Boyash

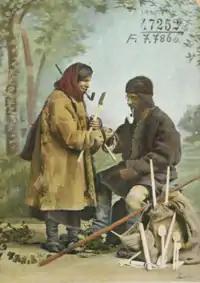
"Lingurari" (wood "spoon-makers") from Transilvania

The Boyash or Băieși (in Romanian) are a branch/caste of the Roma who were forced to settle in the 14th century in the Apuseni Mountains, located in Transylvania, and work as slaves in mining (a regionalism for "mine" in Romanian: "baie," from Middle Age Slavonic).